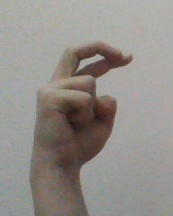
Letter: zay